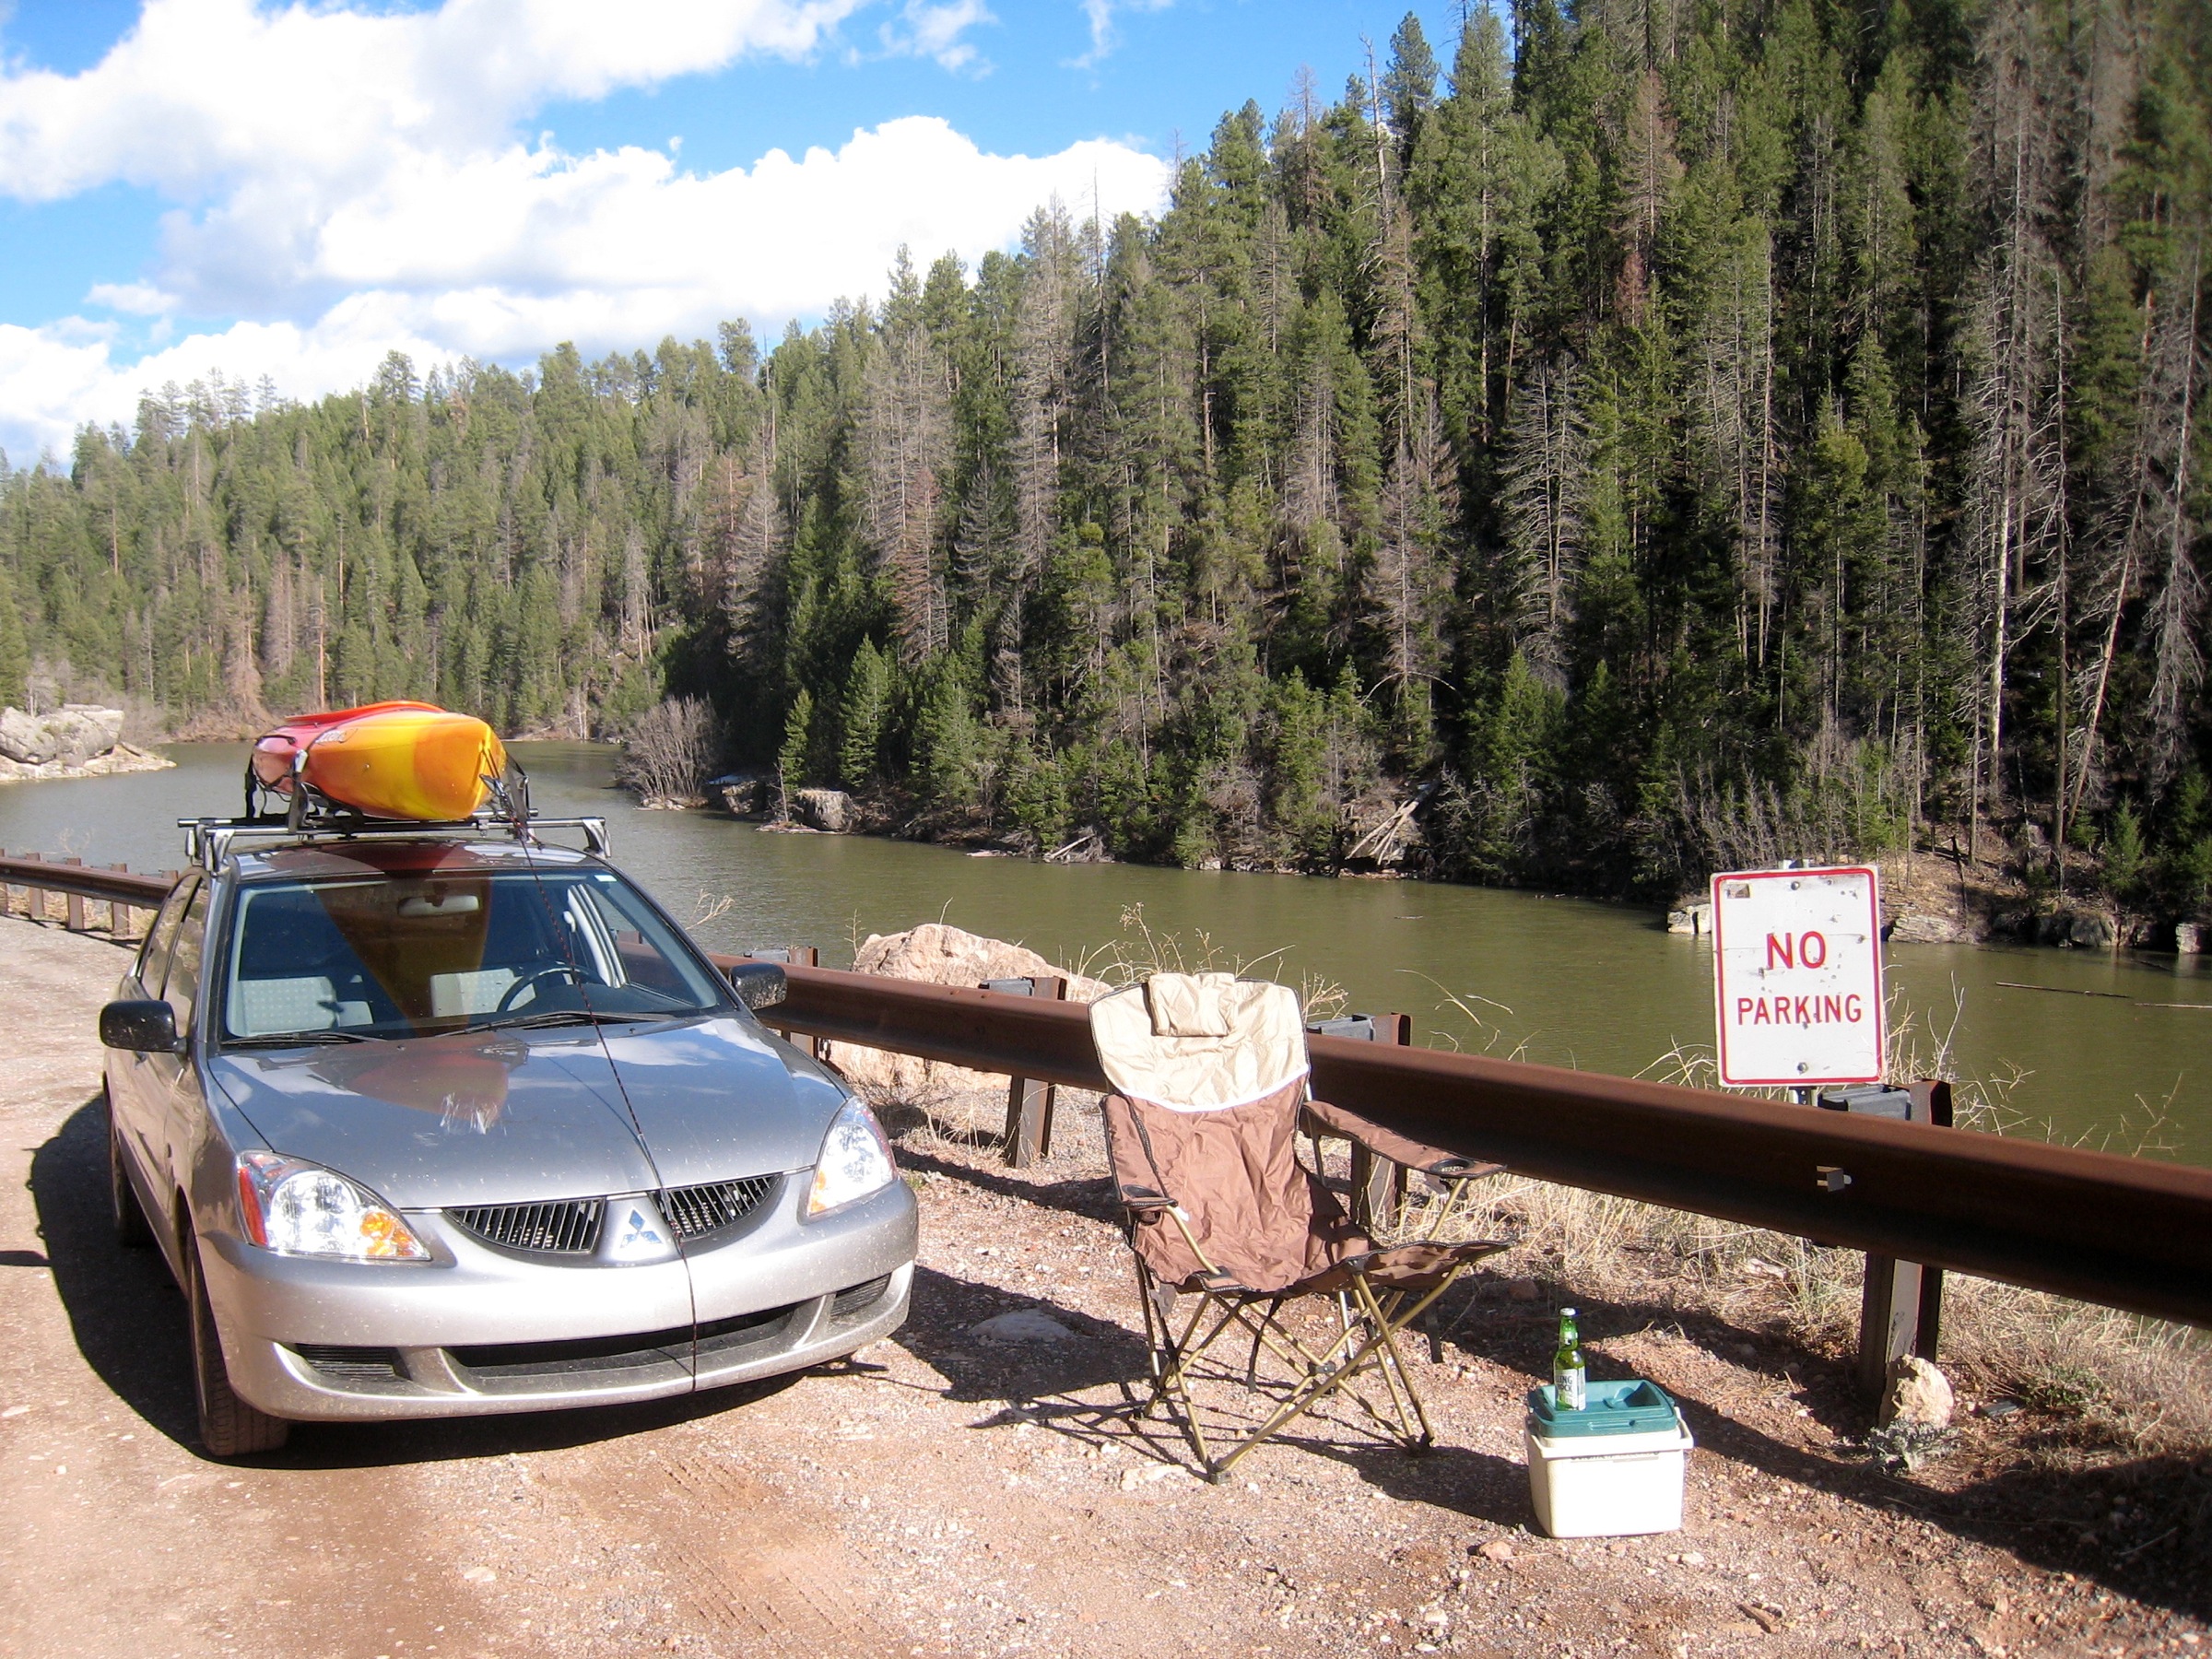
car, vehicle, kayak, arizona, 2009365, blueridgereservoir, automotive exterior